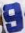
Number: 9